Henry Calvin

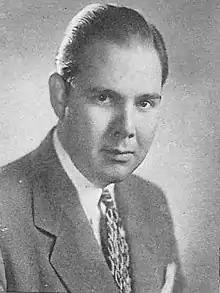
Calvin during the Broadway theater season of 1946-1947

Henry Calvin (born Wimberly Calvin Goodman; May 25, 1918 – October 6, 1975) was an American actor known for his role as the Spanish soldier Sergeant Garcia on Walt Disney's live-action television series "Zorro" (1957–1959).